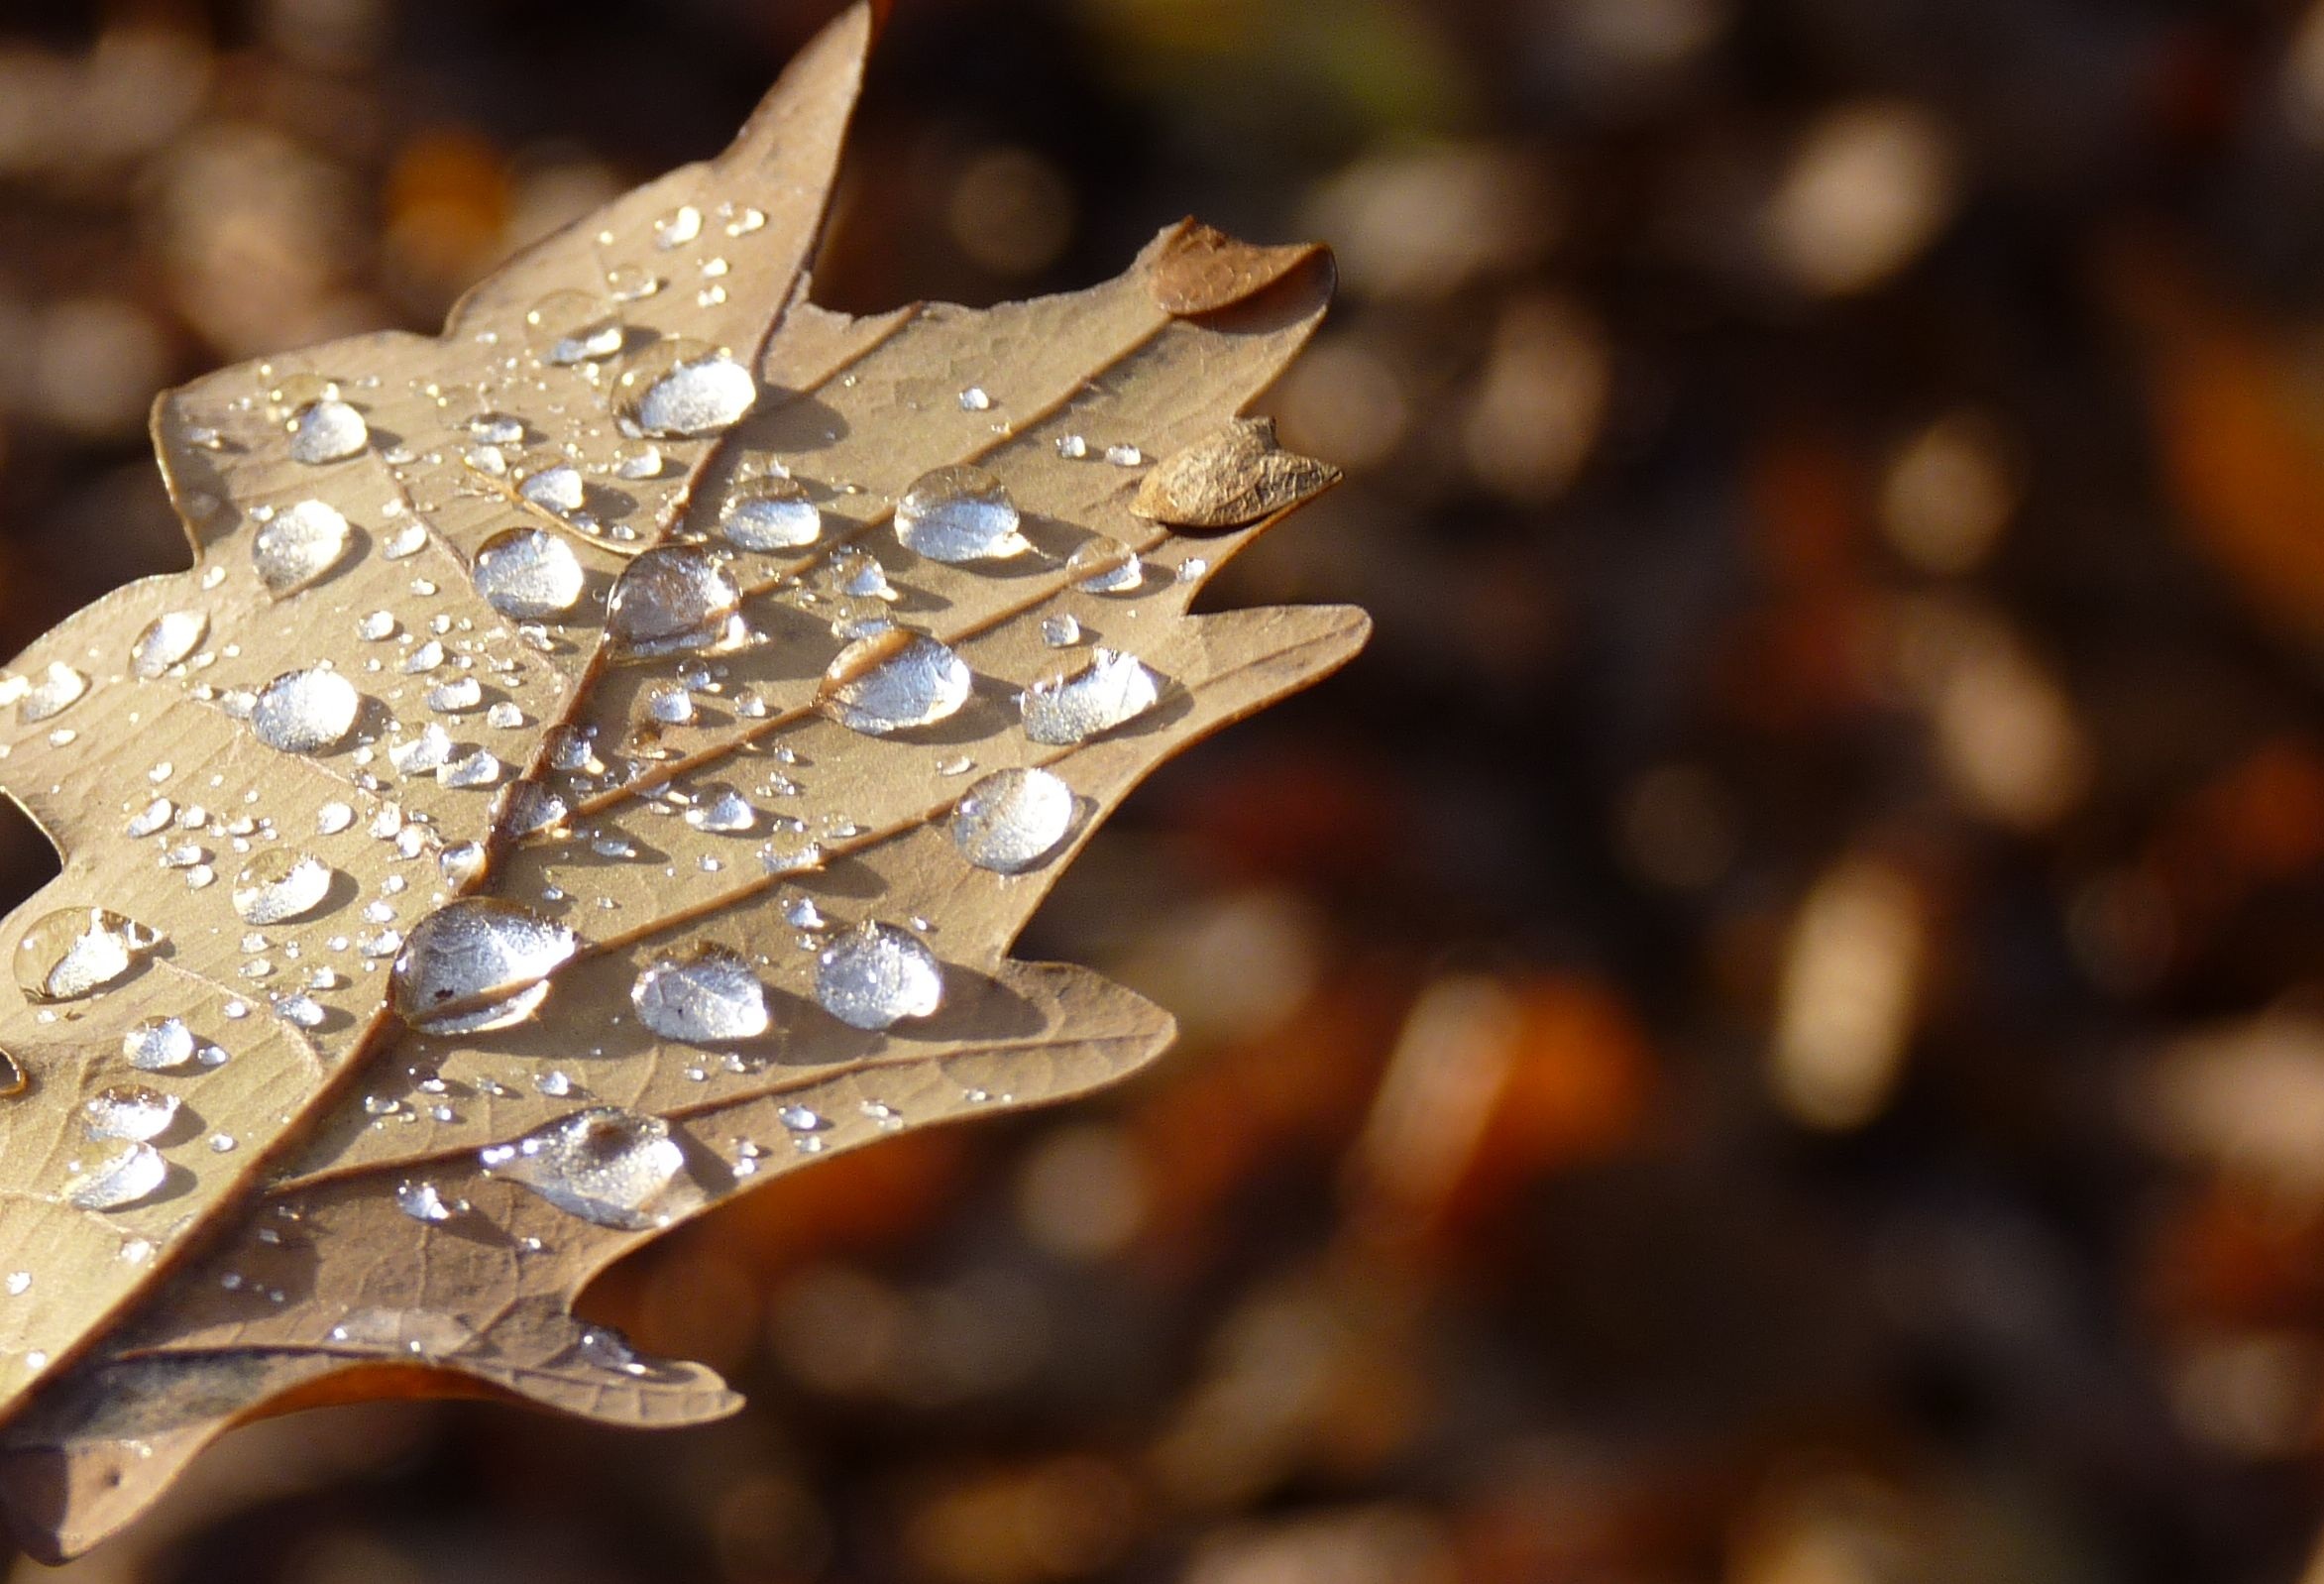
tree, branch, dew, plant, photography, sunlight, leaf, flower, macro, autumn, sparkle, close up, oak leaf, leaves, dewdrop, mood, drop of water, macro photography, run off, woody plant